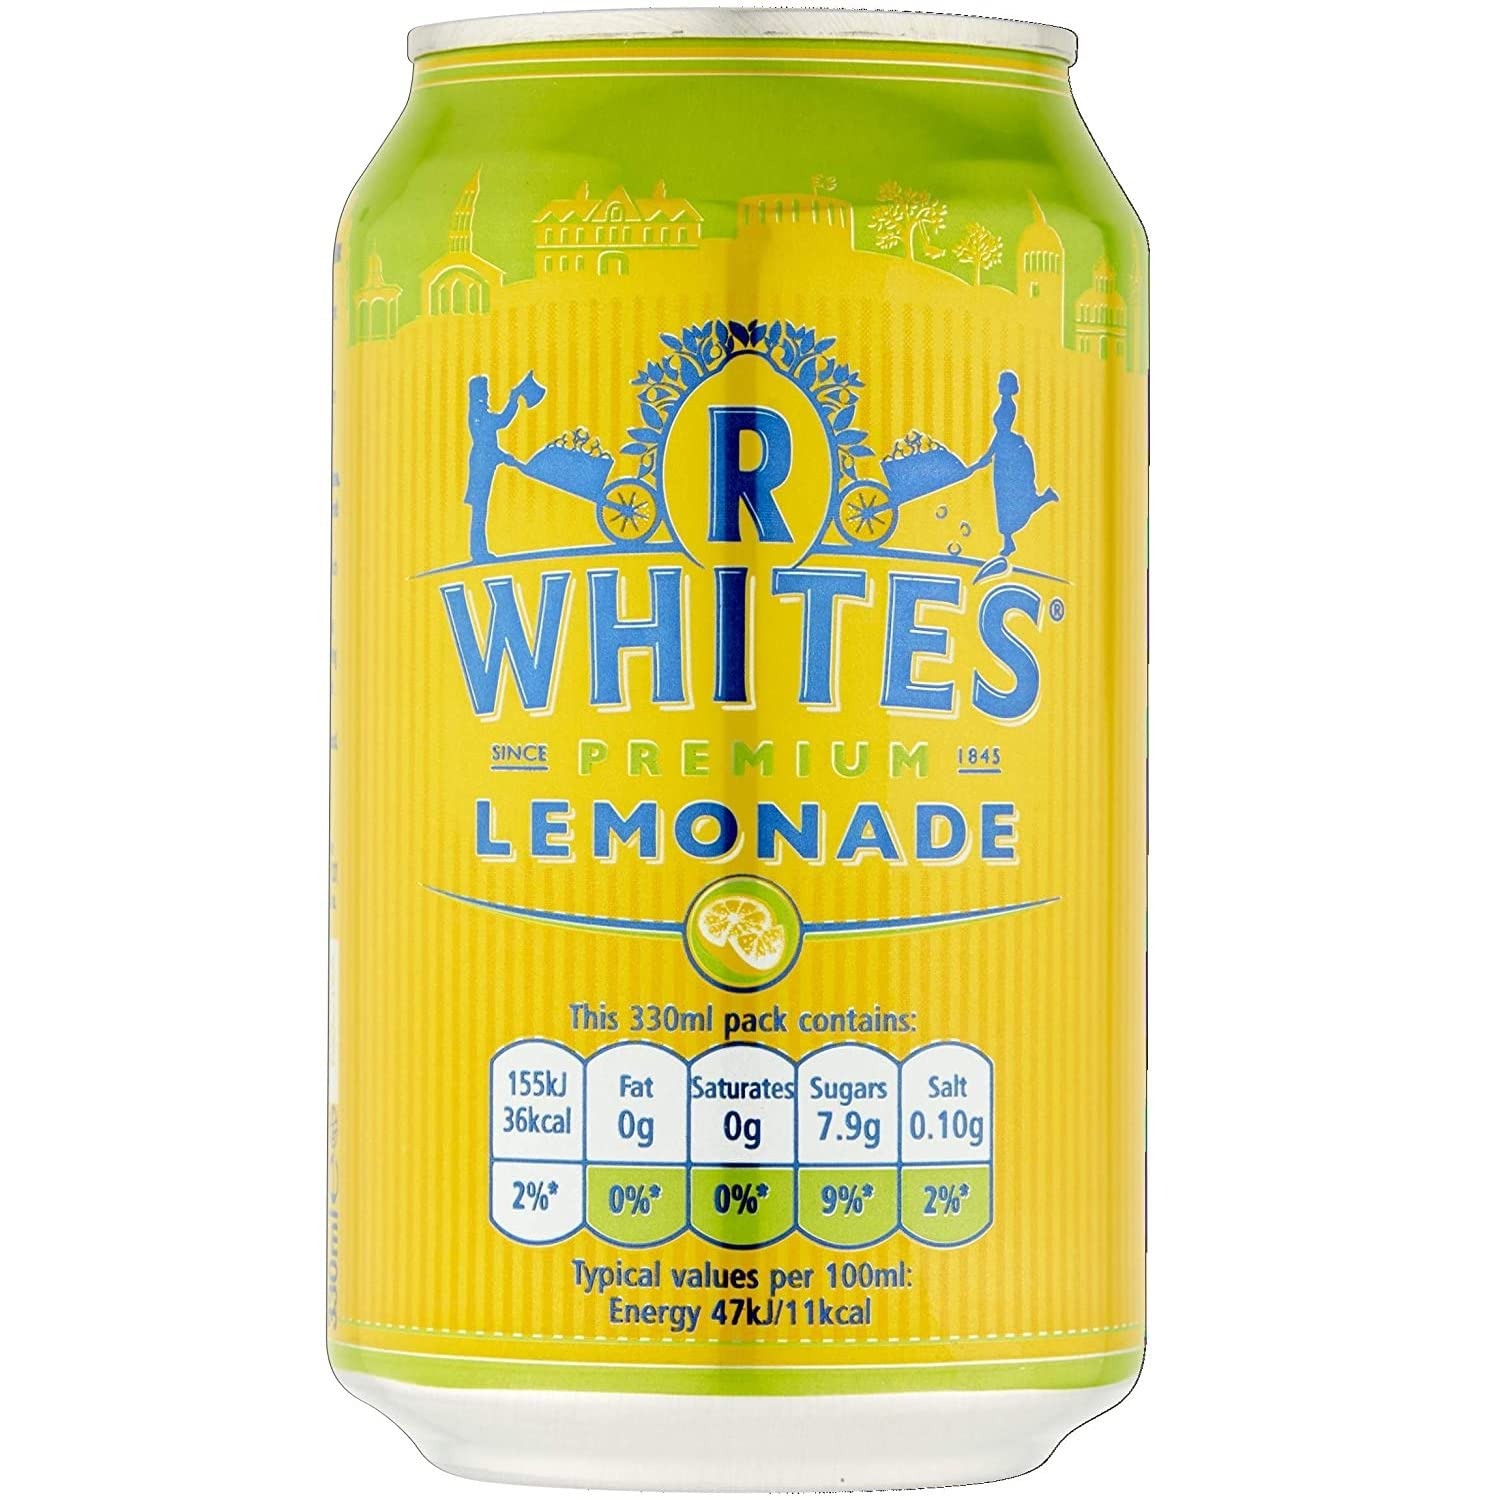
Item Name: R White, Bev Lemonade Fizzy, 330-ML (24 Pack)
Bullet Point 1: Made with real lemon juice, clear and refreshing
Bullet Point 2: Perfect for all social moments and ideal for sharing with friends and family.
Bullet Point 3: Can be served on its own for a refreshing fix or it makes the perfect mixer to Vodka.
Bullet Point 4: Serve cold for maximum refreshment.
Product Description: R Whites is quintessentially British Premium lemonade made with real lemons. It tastes great on its own for all the family or as a mixer for you. Made with Real Lemons. Aqua Amore are proud to supply R Whites quintessentially British premium lemonade to our customers in London, Surrey and nationwide UK.
Value: 267.81
Unit: Fl Oz

Price: 61.98